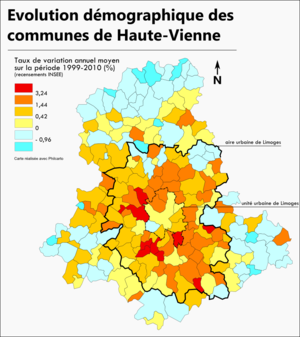
Carte de l'évolution de la population (taux annuel moyen) sur la période 1999-2010 (recensements INSEE), dans les communes du département de Haute-Vienne.
La démographie de la Haute-Vienne se caractérise par une densité relativement faible. Les autres caractéristiques principales de la démographie départementale sont une population vieillissante, une augmentation de la population favorisée par un solde migratoire positif mais atténuée par un solde naturel négatif, même si la vitalité démographique est plus importante que dans les deux autres départements de la région Limousin. Le taux de fécondité y est parmi les plus bas de France.